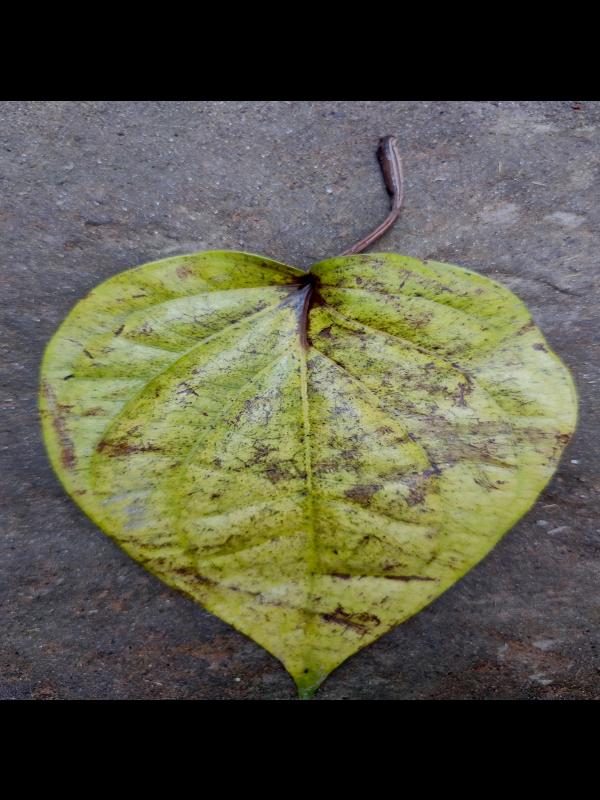
Label: Dried_Leaf